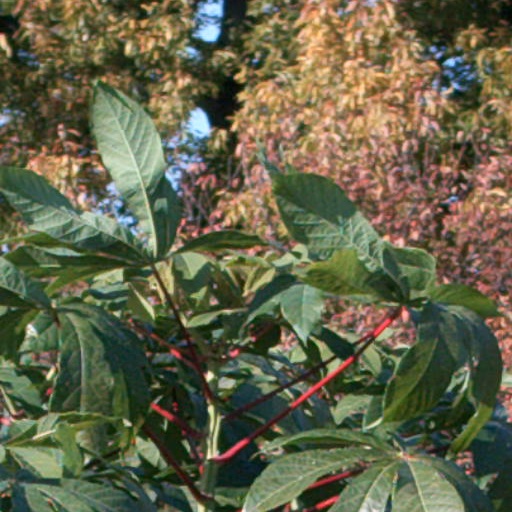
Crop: cassava